Aileron

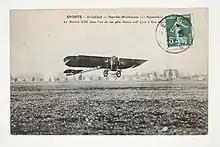
The Blériot VIII with wingtip ailerons in 1908, deflected for a slight right bank

Spades are flat metal plates, usually attached to the aileron lower surface, ahead of the aileron hinge, by a lever arm. They reduce the force needed by the pilot to deflect the aileron and are often seen on aerobatic aircraft. As the aileron is deflected upward, the spade produces a downward aerodynamic force, which tends to rotate the whole assembly so as to further deflect the aileron upward. The size of the spade (and its lever arm) determines how much force the pilot needs to apply to deflect the aileron. A spade works in the same manner as a horn but is more efficient due to the longer moment arm.